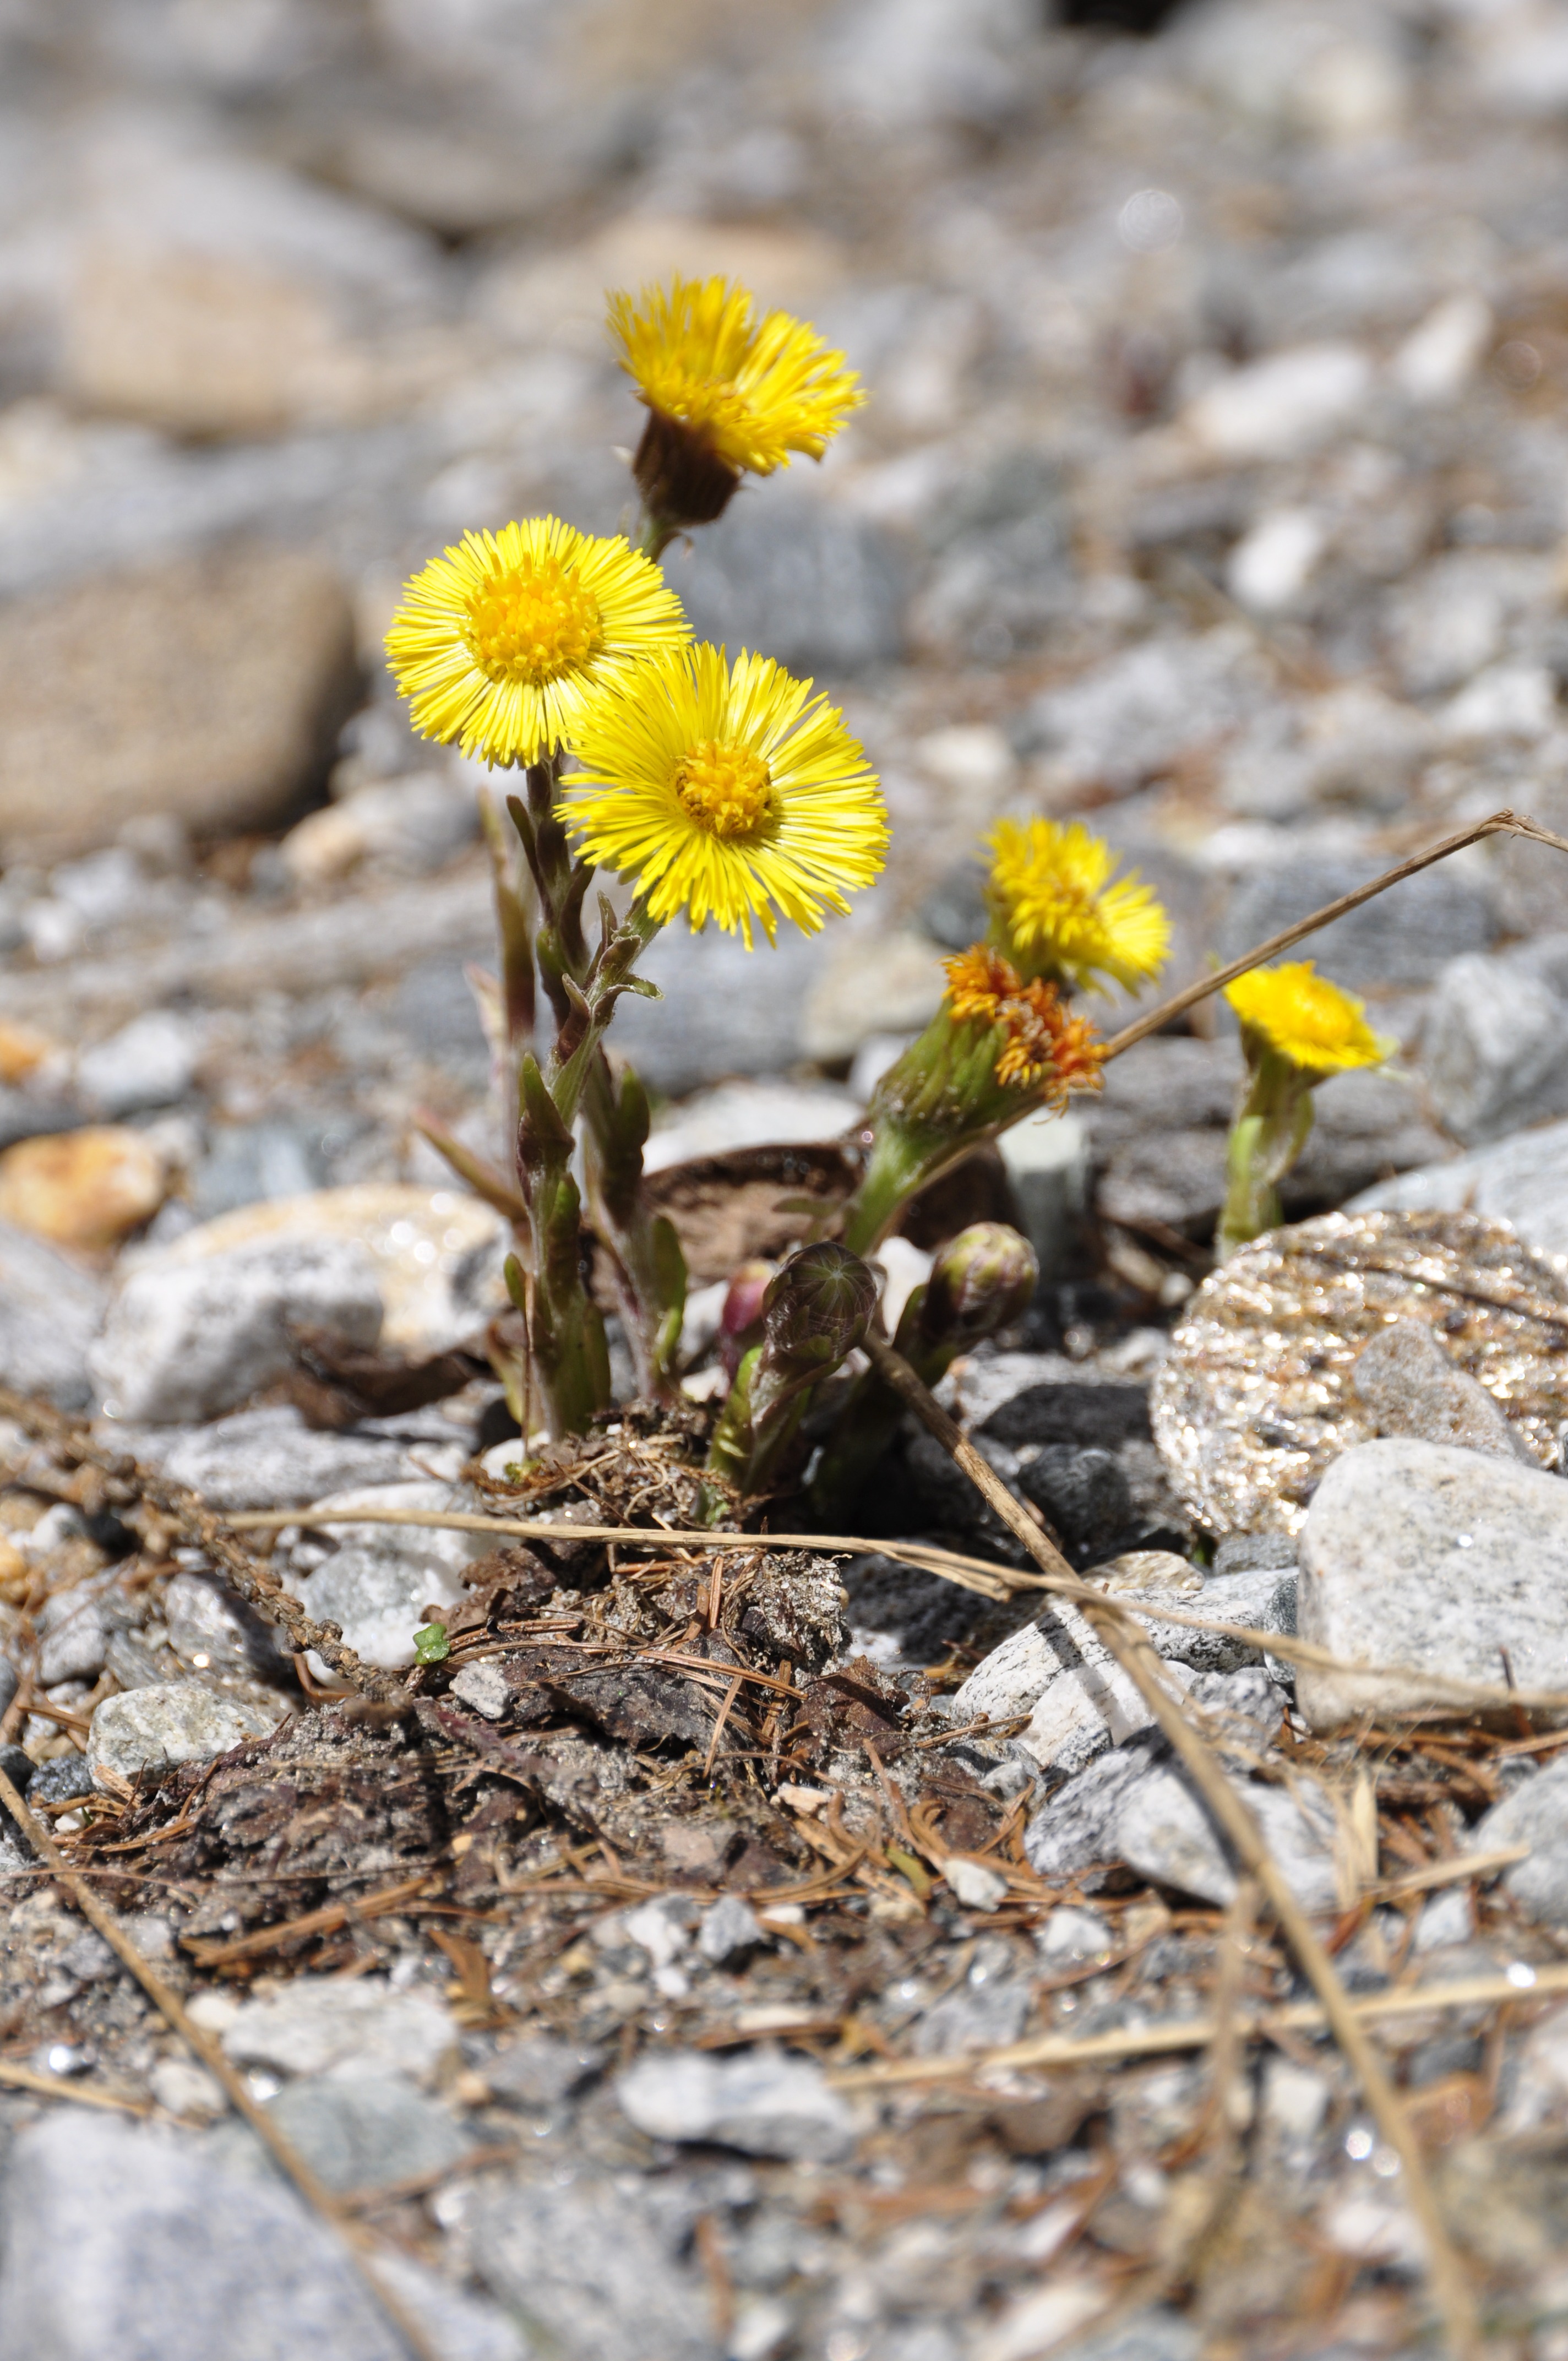
nature, blossom, plant, leaf, flower, bloom, stone, spring, produce, autumn, soil, alpine, botany, yellow, close, flora, fauna, wildflower, flowers, close up, mountains, macro photography, ticino, flowering plant, daisy family, alpine flower, flowers in spring, land plant